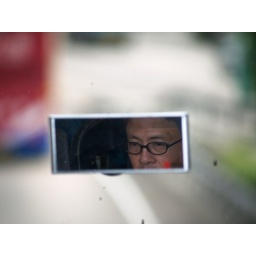
Driver face taken in the mirror of the bus. I don't know, but I like this snap very much.... :-)